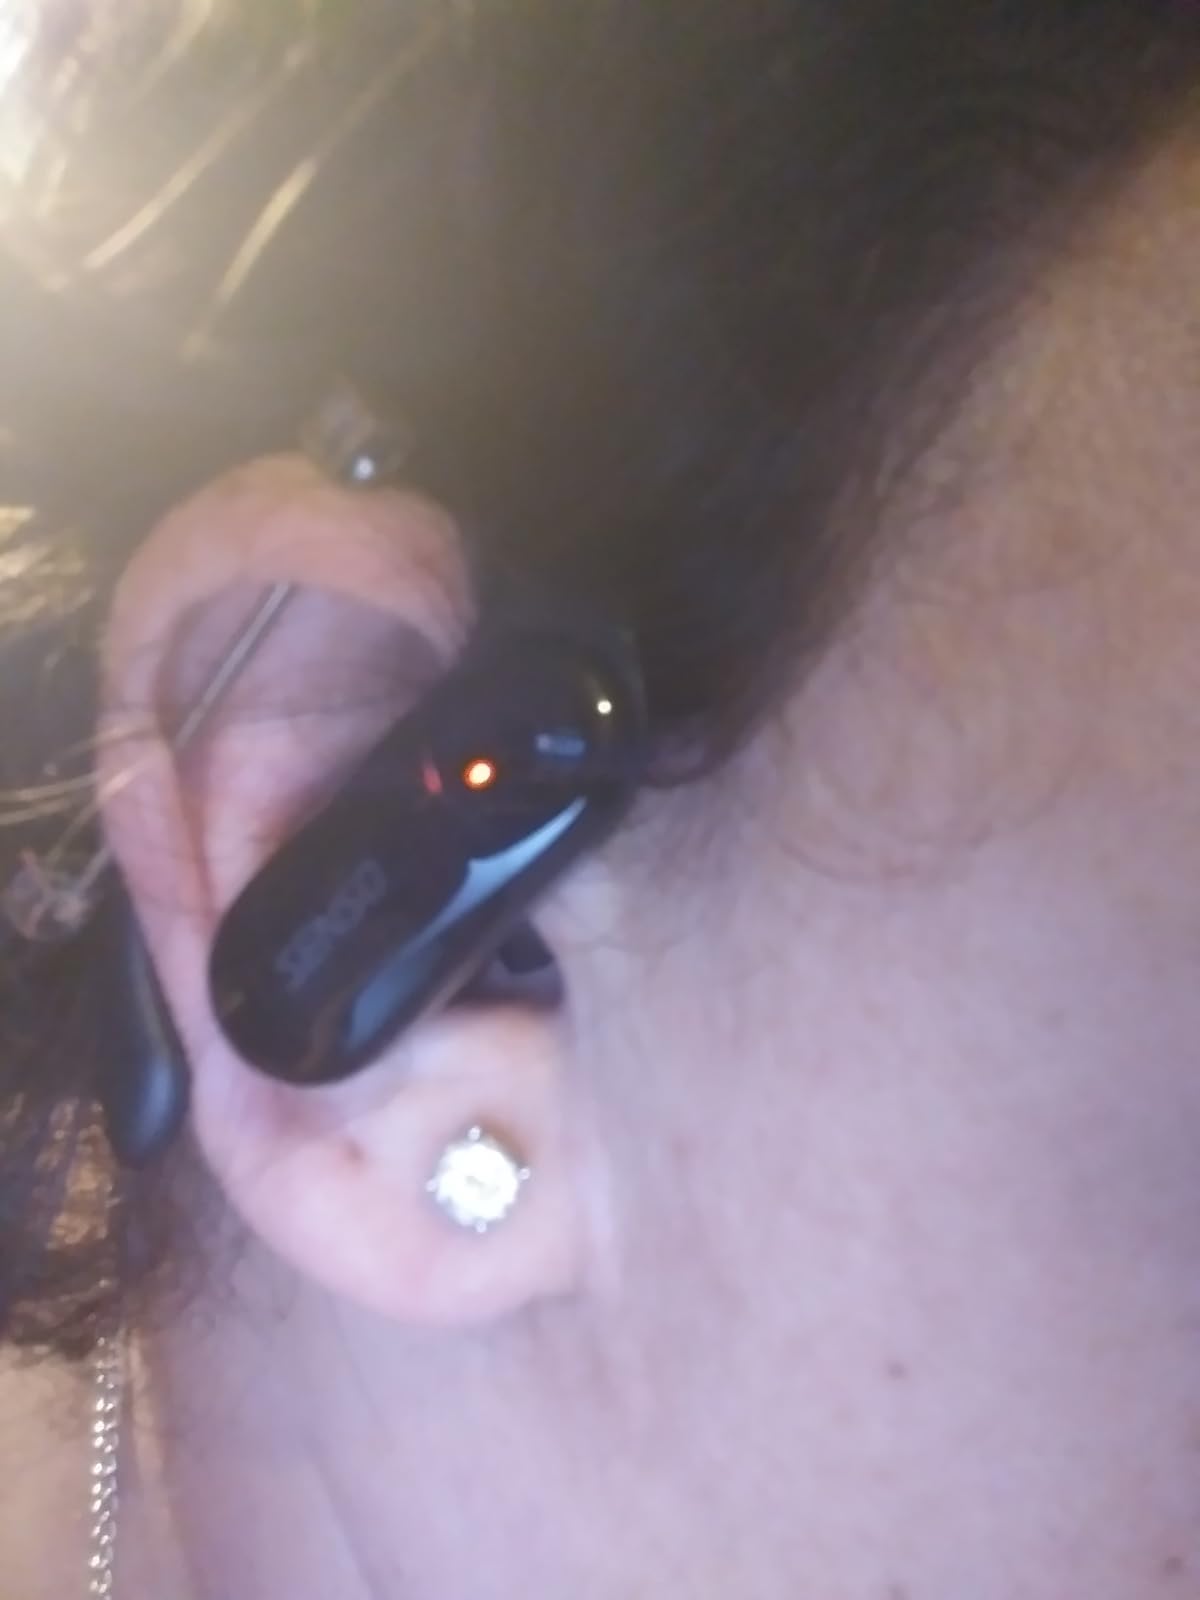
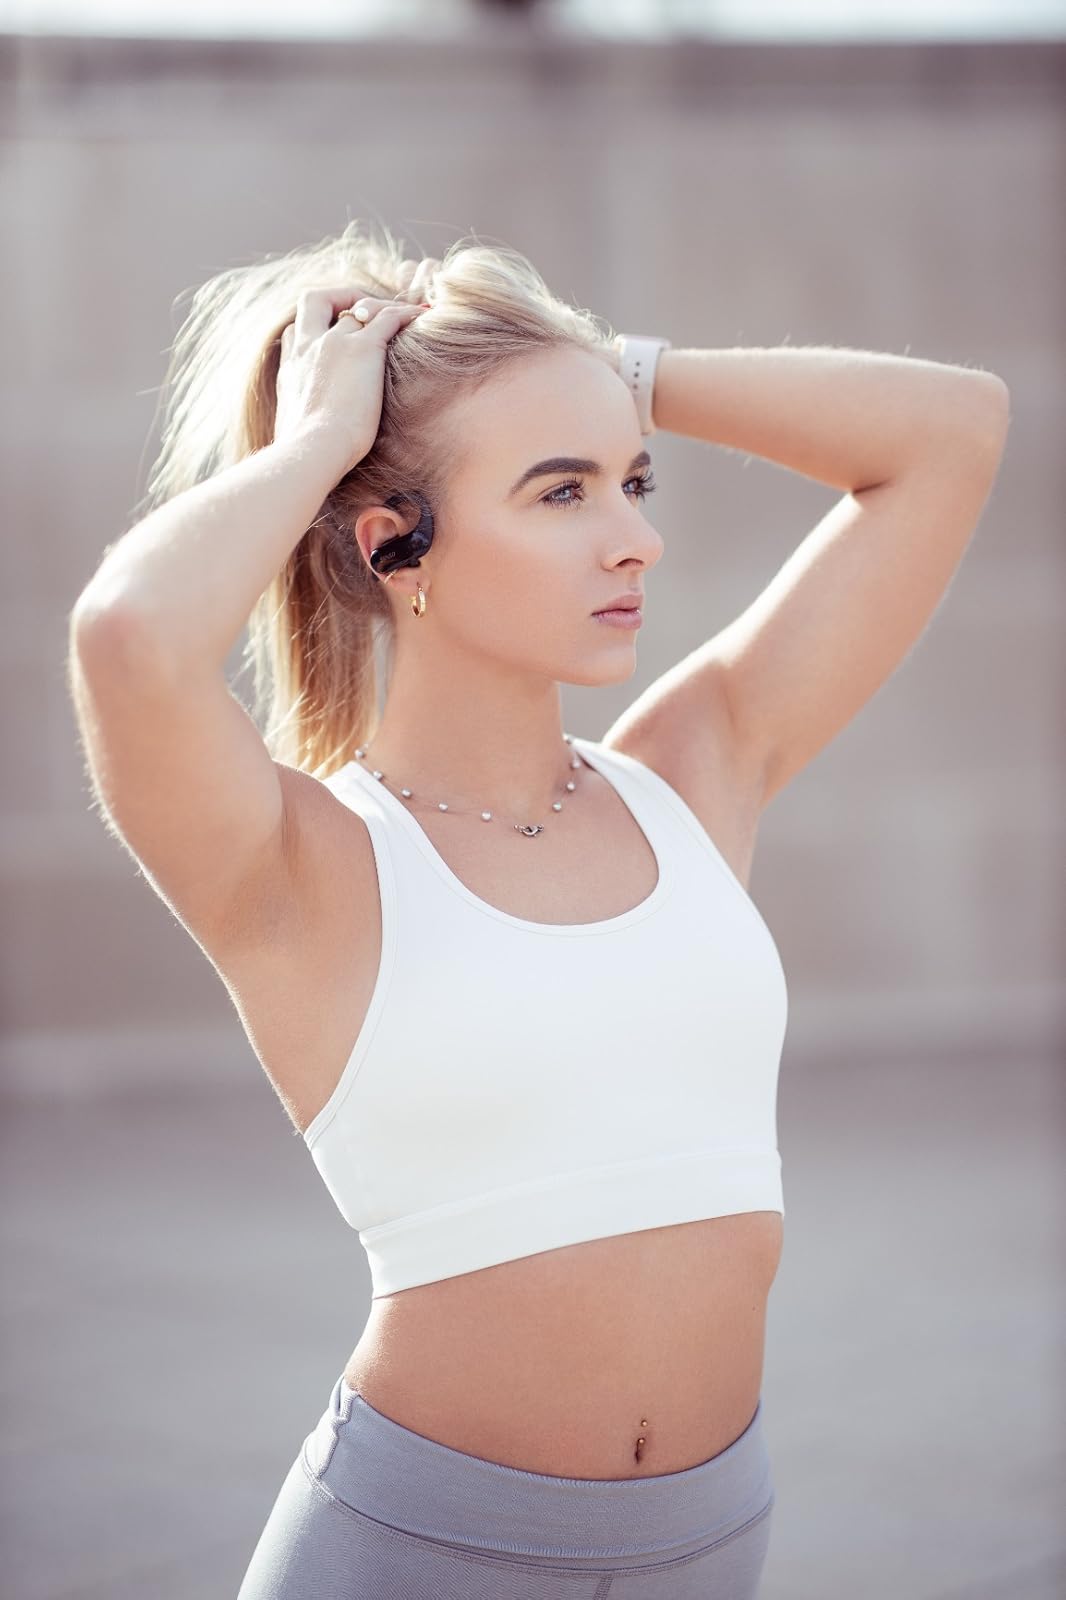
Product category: earbuds
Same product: yes